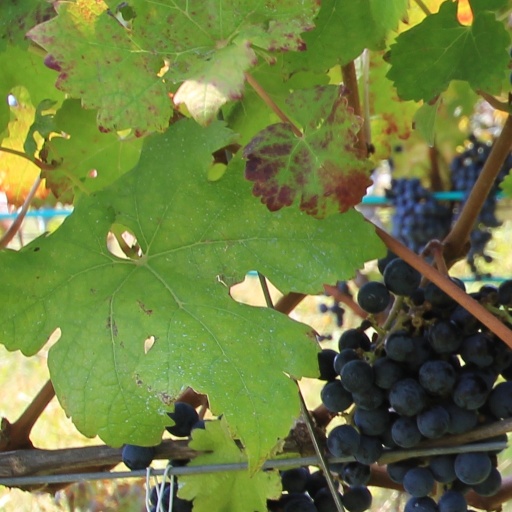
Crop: grape